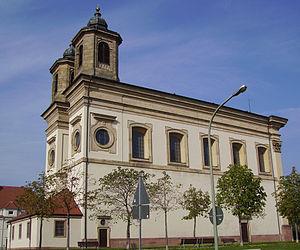
Ludwigshafen ou Ludwigshafen-sur-le-Rhin, est une ville allemande et un arrondissement, située près du Rhin, dans le Land de Rhénanie-Palatinat.